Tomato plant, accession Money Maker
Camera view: vertical (180 deg); turntable rotation: 120 degrees
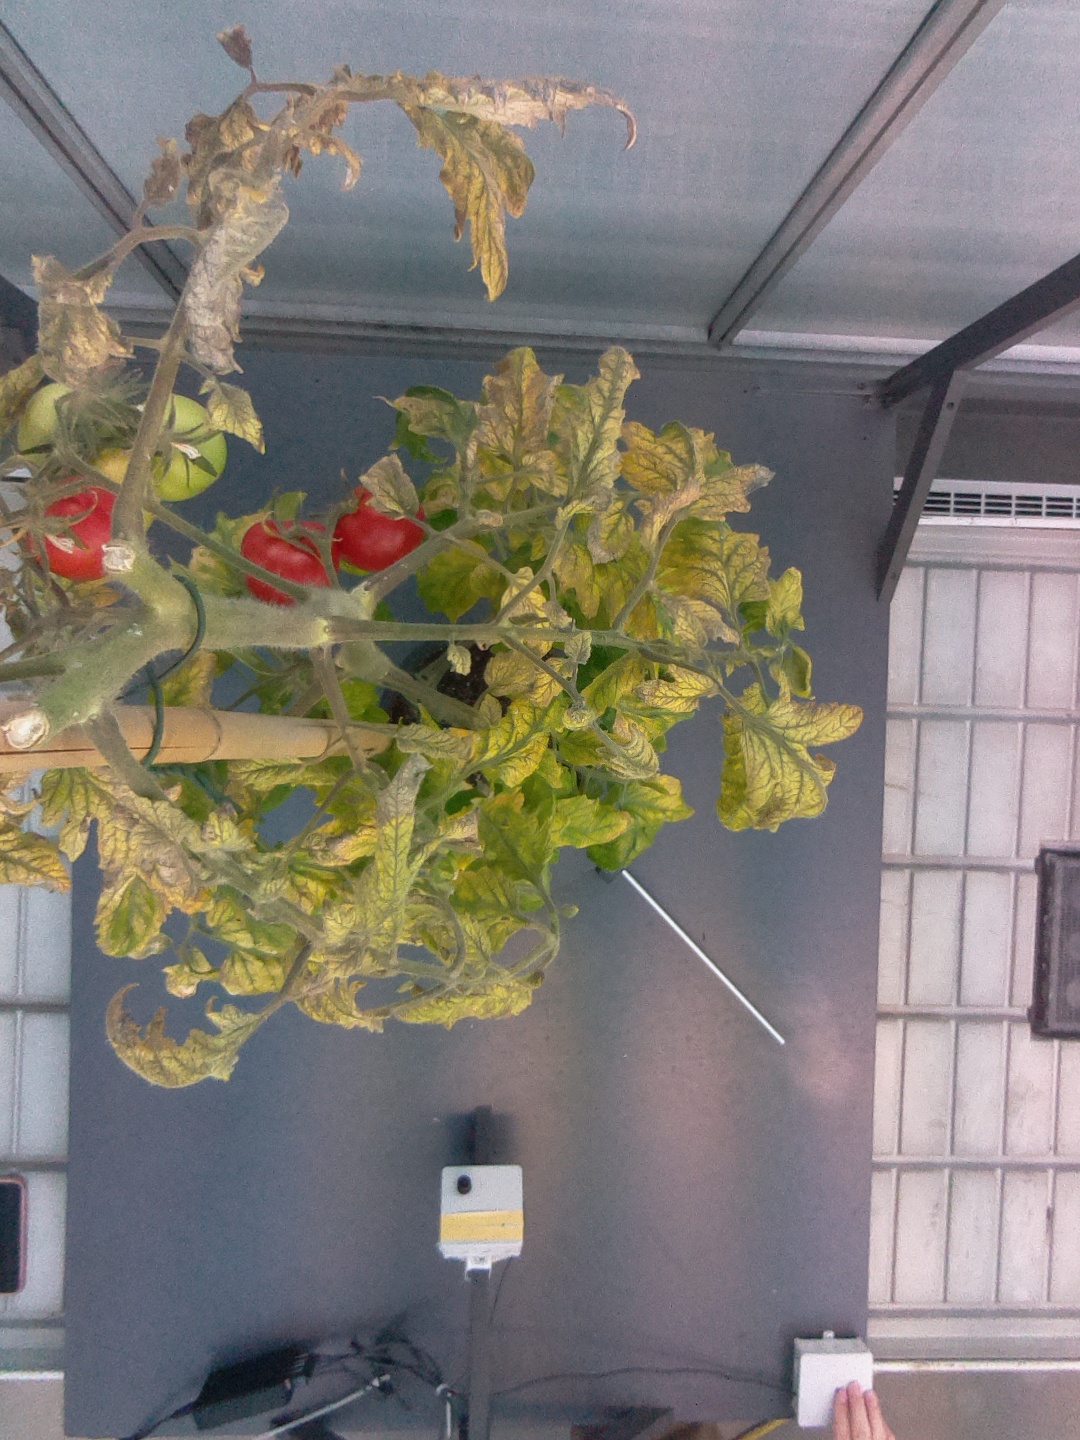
BBCH growth stage 83: 30%-40% of fruits show typical fully ripe color